James and Rose Smith

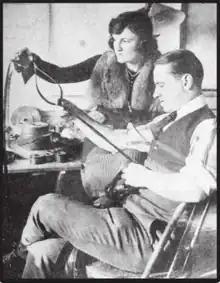
James Smith(?unconfirmed) and wife editor Rose Smith

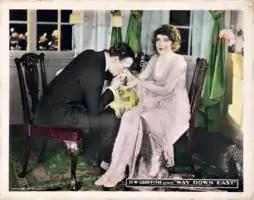
A still from "Way Down East, D.W. Griffith (1920) Rose Smith (e.)"

The Smiths are both best known for their work at the Biograph Company, also known as the American Mutoscope and Biograph Company. As editors they worked on D.W. Griffith's controversial film "The Birth of a Nation". This was one of the first films in which Rose joined Jimmie in the editing room for Griffith. Other films which Jimmie and Rose worked together on for Griffith included "A Corner in Wheat", "Abraham Lincoln", and "Orphans of the Storm". Both Jimmie and Rose would show their devotion to their work and Griffith as they began work in New York then move with Griffith to California, the new hub of cinema.